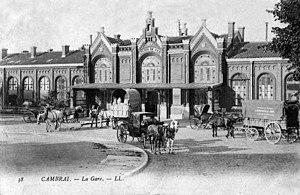
L'ancienne gare de Cambrai vers 1900, devenue la gare de Cambrai-Annexe fermée aux voyageurs et ouverte au fret.
La gare de Cambrai-Annexe est une gare ferroviaire française de la ligne de Busigny à Somain, située dans le quartier Saint-Cloud de la ville de Cambrai, sous-préfecture du Nord, en région Hauts-de-France.